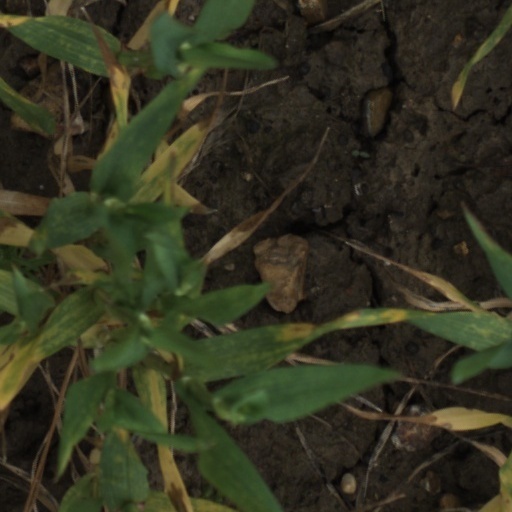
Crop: wheat